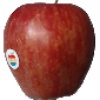
Label: Apple Red 1